Astrovirus

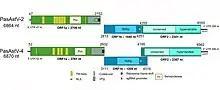
Schematic representation of the genomic organization of the two novel Passerine Astroviruses.

Astroviruses have a genome composed of a single strand of positive sense RNA. The strand has a poly A tail at the 3' end, but no 5' cap but instead is linked to a VPg protein. With the exclusion of polyadenylation at the 3' end, the genome is between 6.8 and 7.9 kb long. The genome is arranged into three open reading frames (ORFs), with an overlap of approximately 70 nucleotides between ORF1a and ORF1b. The remaining ORF is known as ORF2. ORF2 encode the structural proteins, which are -at least- VP26, VP29 and VP32, the most antigenic and immunogenic of these being VP26. This protein is probably involved in the first steps of viral infection, being a key factor in the biological cycle of astroviruses. The human astrovirus genome mutation rate has been estimated to be 3.7×10 nucleotide substitutions per site per year with the synonymous changes rate of 2.8×10 nucleotide substitutions per site per year. The capability for genetic recombination appears to be present in type-3 and type-4 human astroviruses, and in porcine astrovirus strains.